Chuck Workman (baseball)

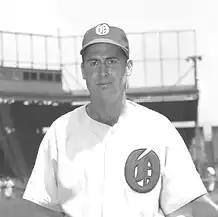
Workman, circa 1947

Charles Thomas Workman (January 6, 1915 – January 3, 1953) was an American professional baseball player. A left-handed hitter who threw right-handed, Workman played all or part of six seasons in Major League Baseball for the Cleveland Indians, Boston Braves and Pittsburgh Pirates, most often as a right fielder or third baseman. The native of Leeton, Missouri, stood tall and weighed .